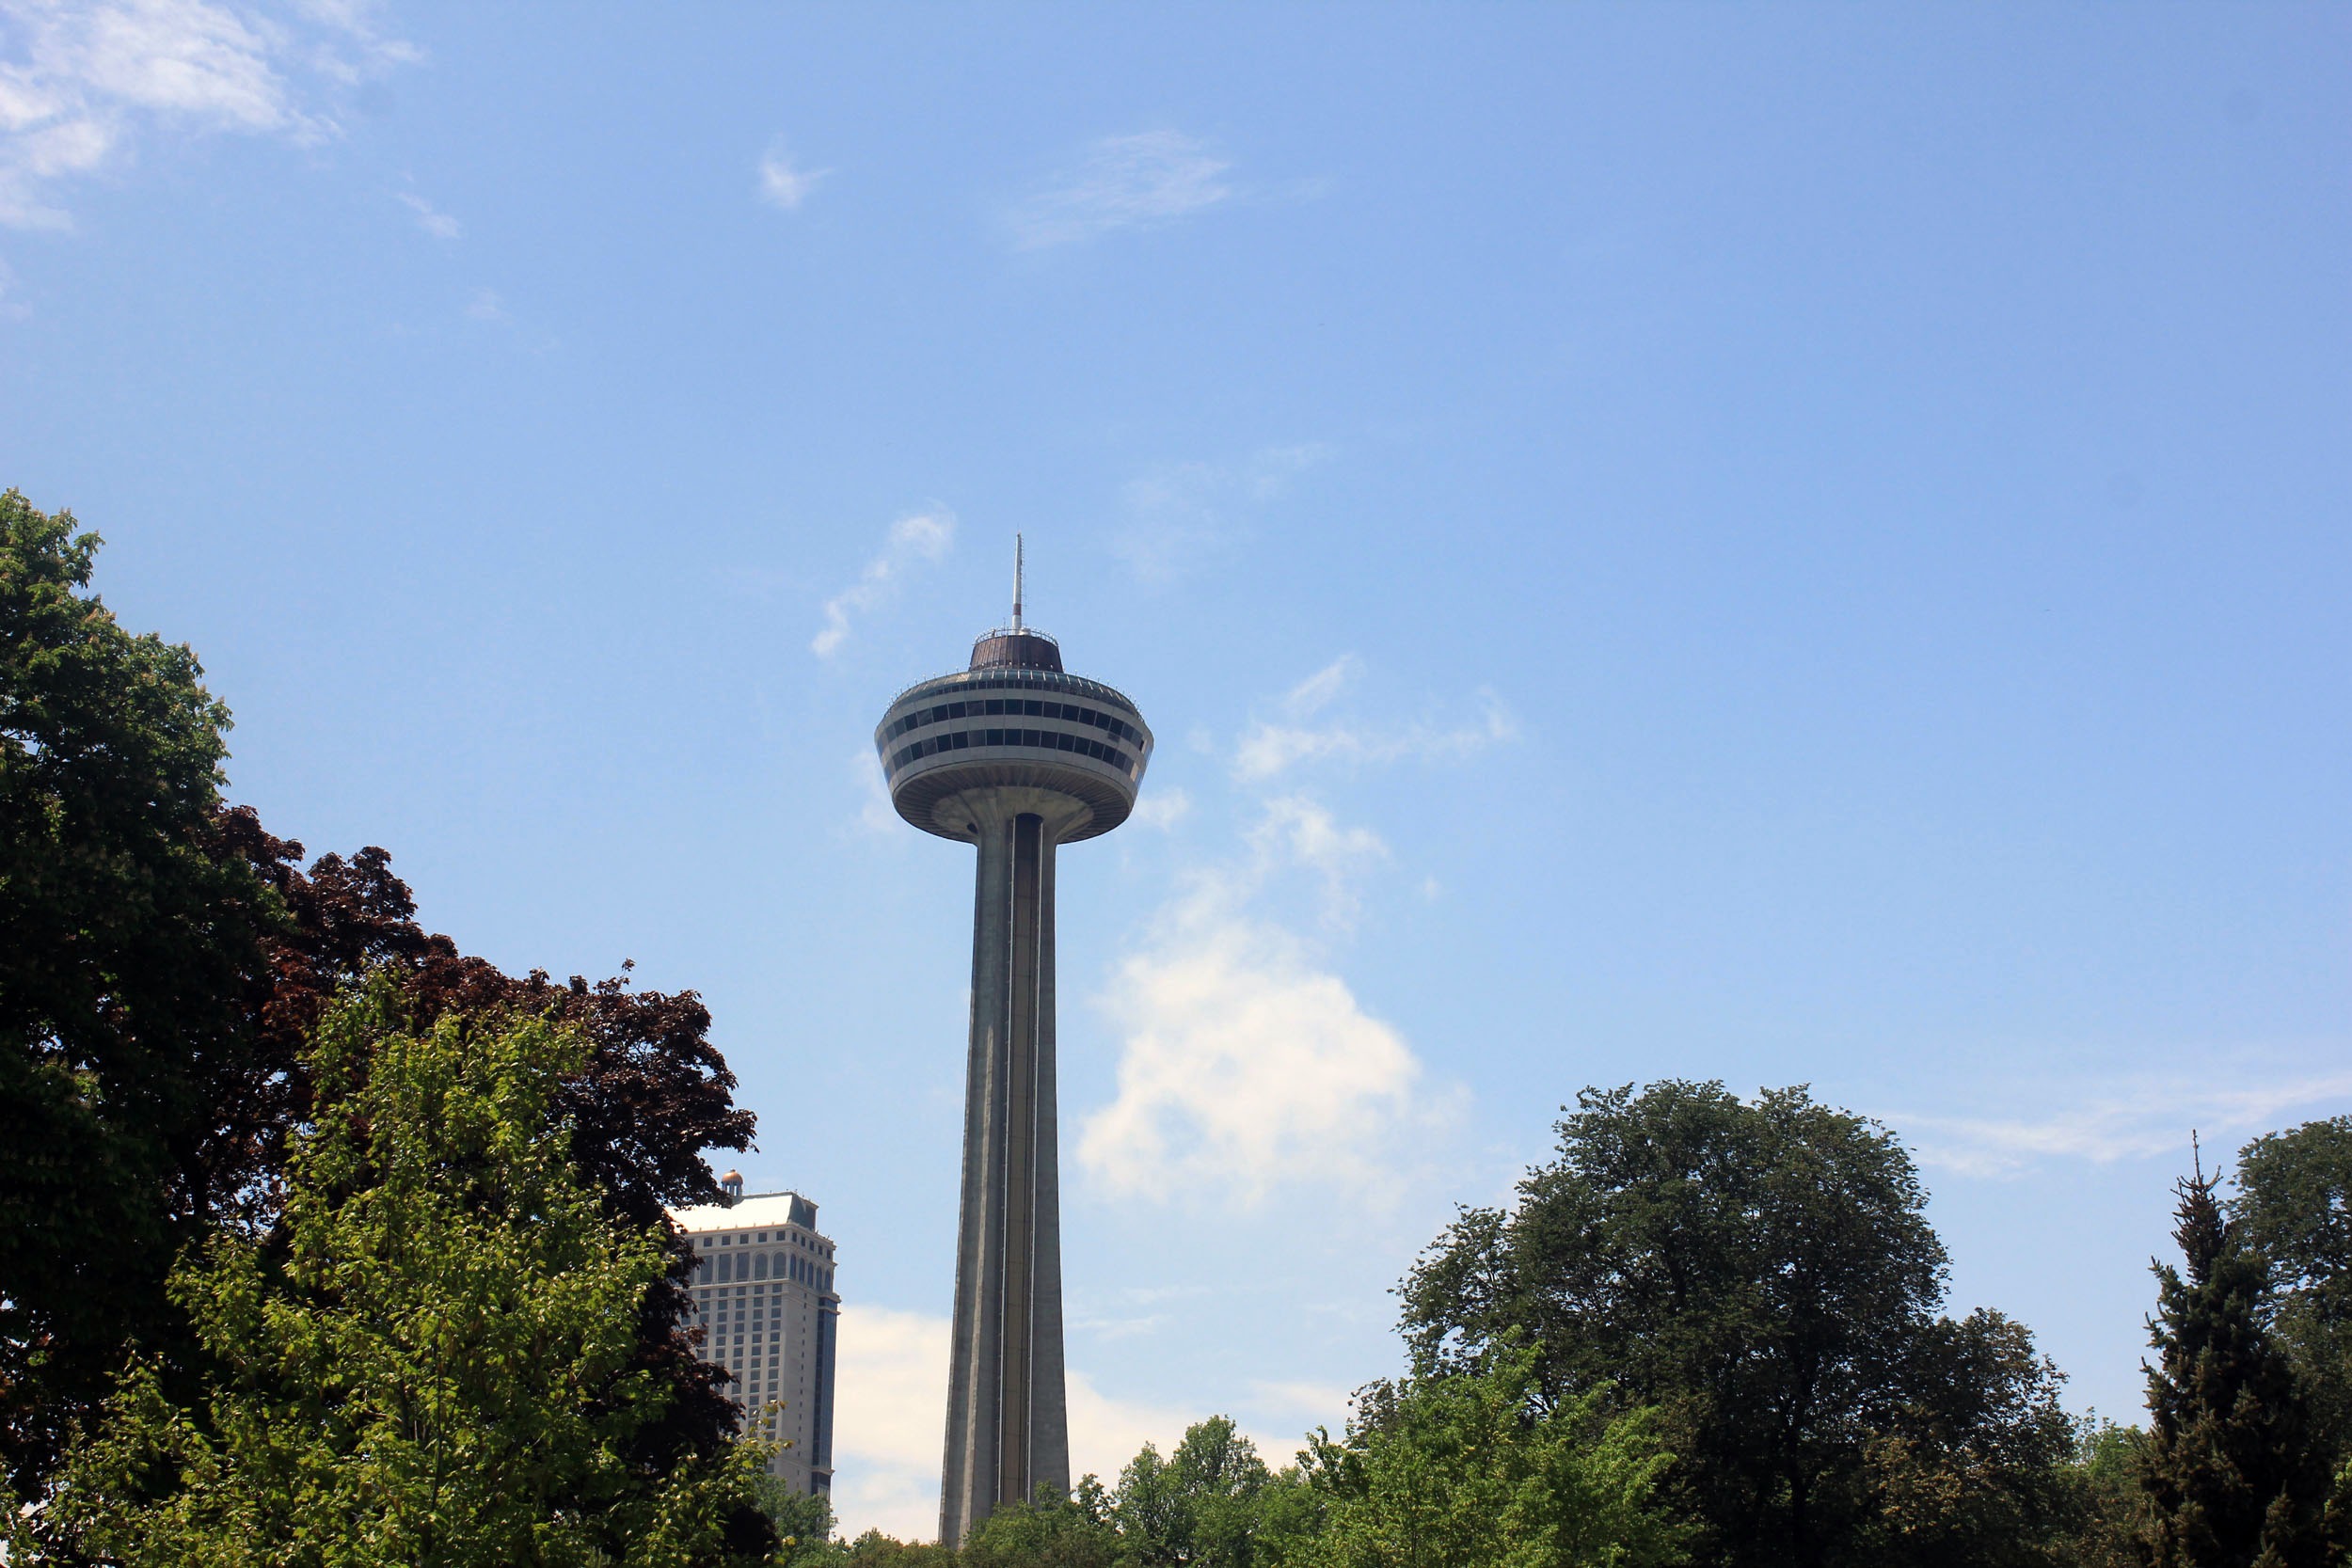
structure, town, downtown, tower, landmark, canada, ontario, niagara falls, control tower, sky needle